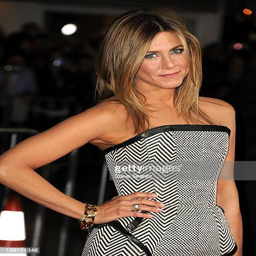
actor attends the los angeles premiere